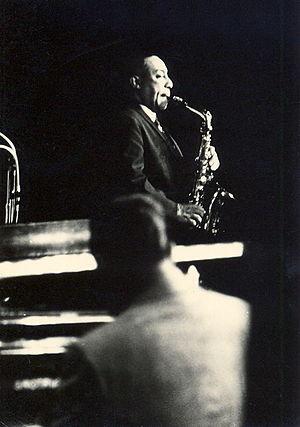
John Cornelius “Johnny” Hodges, surnommé The Rabbit, est un saxophoniste alto et soprano américain.